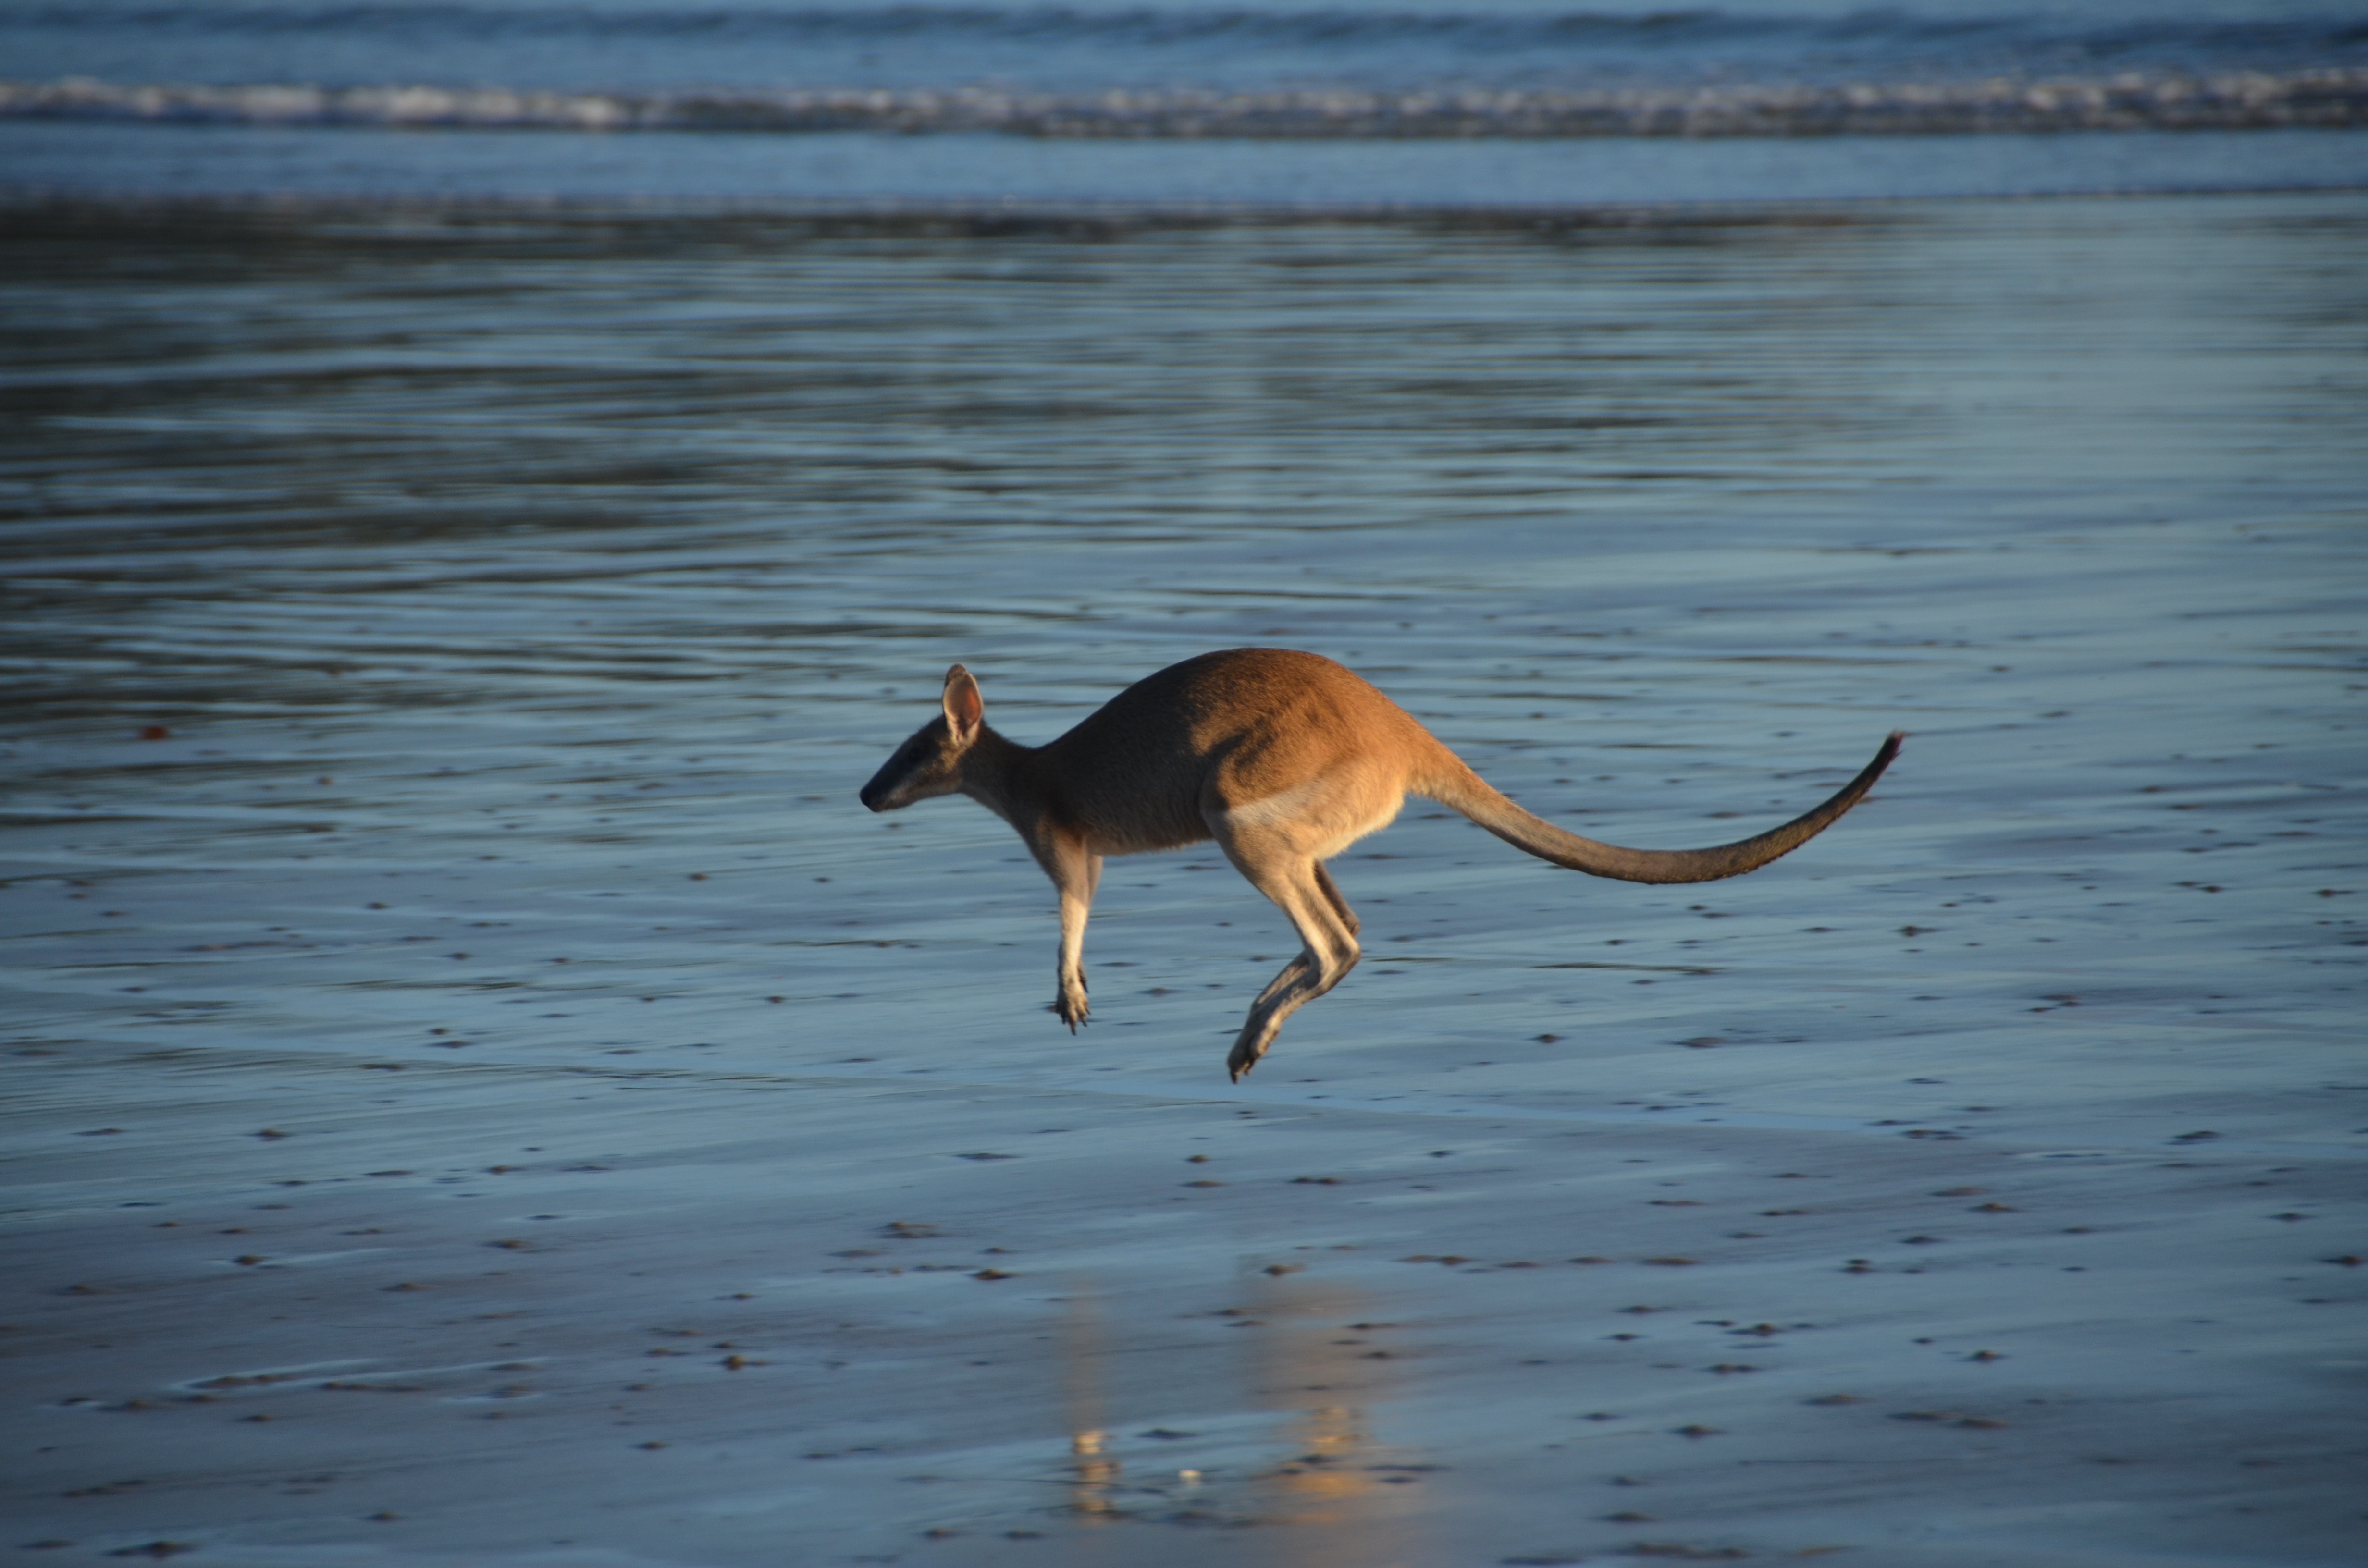
beach, sea, water, animal, jump, wildlife, reflection, mammal, fauna, kangaroo, hop, marsupial, elastic